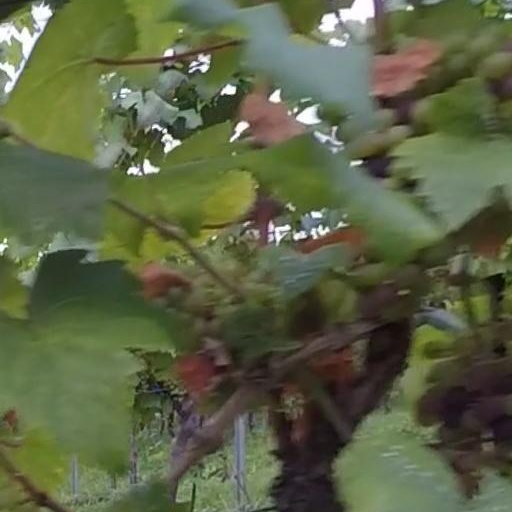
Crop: grape